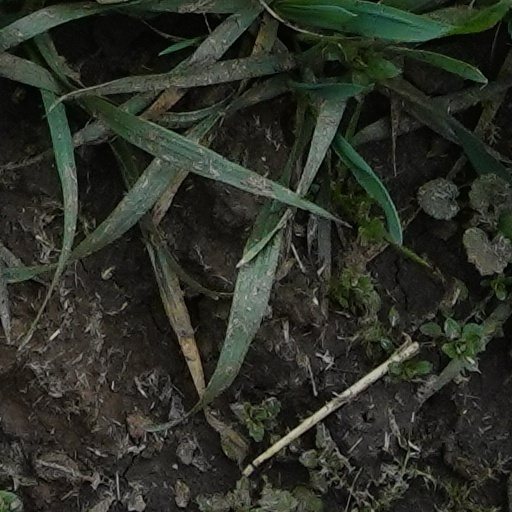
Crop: wheat